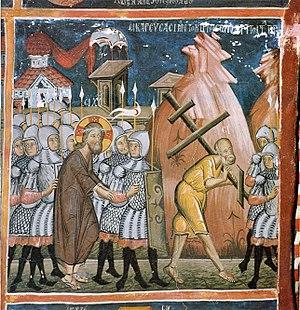
Les églises peintes de la région de Troodos sont un ensemble de dix églises byzantines chypriotes inscrites au patrimoine mondial par l'UNESCO.